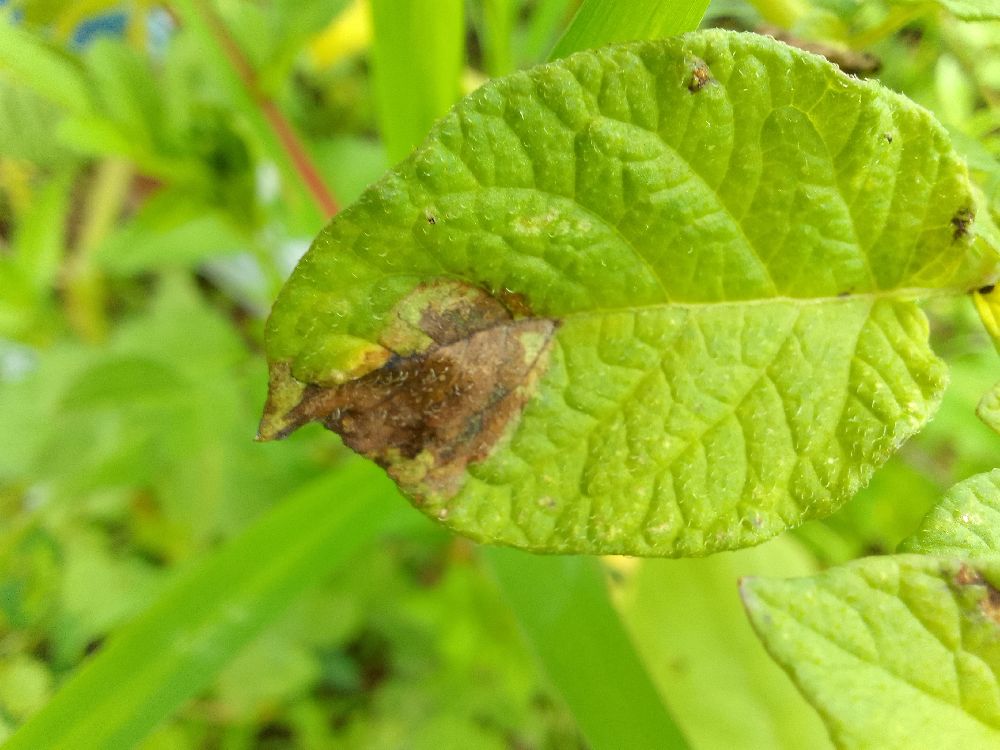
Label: Late blight